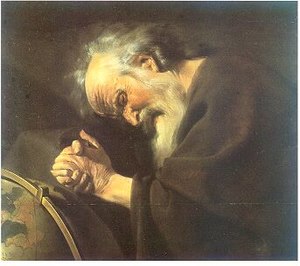
Heraklit
Heraklit, som Johannes Moreelse tænkte sig ham.
Heraklit var en græsk filosof, bosat i Efesos.